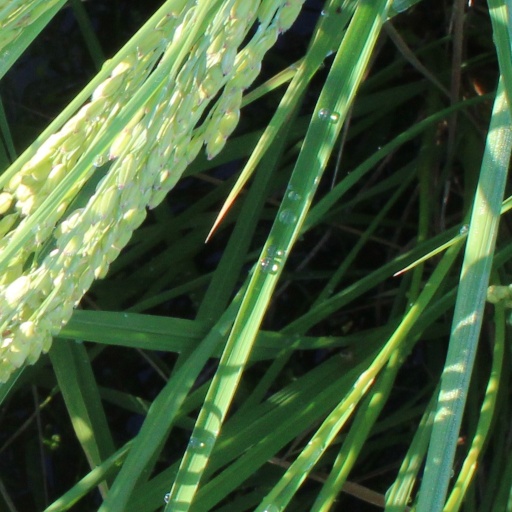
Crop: rice